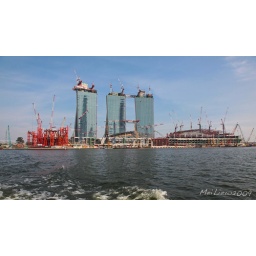
18 Oct 2009 - view from Marina Bay. Skypark bridge truss in mid lift between towers 1 and 2